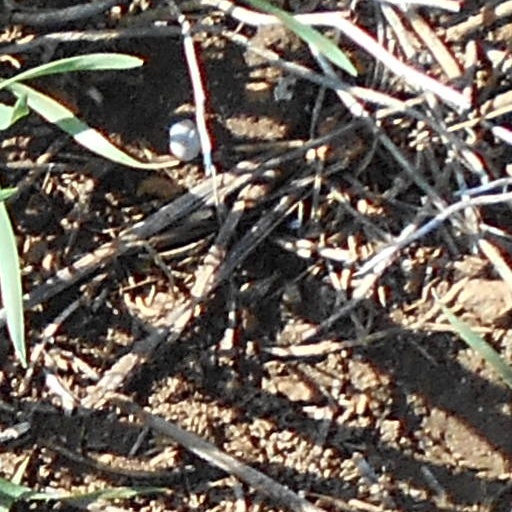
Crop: wheat